Depths of Wikipedia

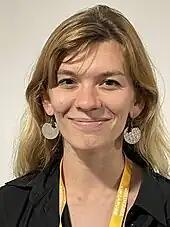
Rauwerda in 2023 at Wikimania

Annie Rauwerda, then a student in neuroscience at the University of Michigan, created the Depths of Wikipedia Instagram account in April 2020 as a personal project at the beginning of the COVID-19 pandemic, intending to share various facts from the English Wikipedia among friends. According to Rauwerda, the project was inspired by a collage of excerpts from Wikipedia she had made for a friend's zine, and by a photograph from the Wikipedia article on cow tipping. She had been interested in Wikipedia before beginning the project, having spent time reading it as a child and Wikiracing with friends through middle and high school.